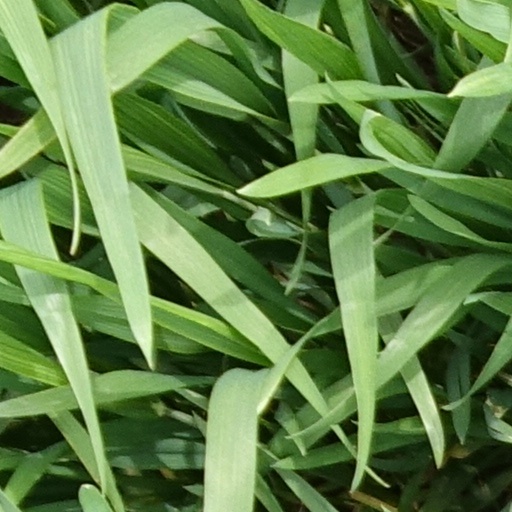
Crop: wheat